SEAT Ibiza

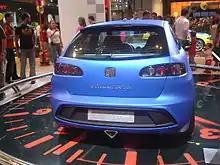
SEAT Ibiza Vaillante concept car

The Ibiza was also produced in South Africa, where it was rebadged as the Volkswagen Polo Playa.